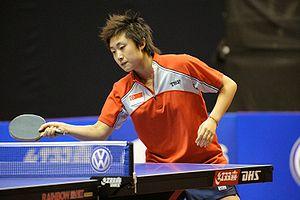
Feng Tianwei est une pongiste singapourienne, médaillée d'argent par équipe lors des jeux olympiques de 2008 et médaillée de bronze lors des épreuves individuelles des jeux olympiques de 2012.